Childhood obesity

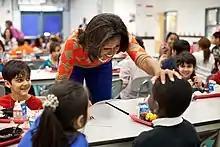
Former First Lady Michelle Obama with students in Virginia sampling healthy meals being introduced by the United States Department of Agriculture

Different communities and nations have adopted varying social practices and policies that are either beneficial or detrimental to children's physical health. These social factors include: